2008 Tennis Masters Cup

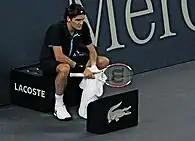
Roger Federer went out in the round robin for the first time of his career

The fourth day of the competition had started earlier with another withdrawal, as fifth seed and 2007 Masters Cup semifinalist Andy Roddick announced he was pulling out of the event, after injuring his ankle during a practice session on the previous day. "Yesterday in the warm-up during practice I just went over on it. [...] We tried the best we could to get it better but I can't really stop and start on it very quickly." commented Roddick. The American's withdrawal allowed 26th-ranked Radek Štěpánek, who accepted the invitation to Shanghai as first alternate, after sixteen players ranked above him, and below last qualifier Gilles Simon, refused to come to the Masters Cup. Roddick said he had called Štěpánek, before deciding not to play, to tell him he might enter the competition : "I called Štěpánek earlier today to let him know where my head was at, and then just told him when I came off the practice court. So he knew as early as anybody else." Štěpánek's unexpected appearance (Murray had commented "Štěpánek's turned up without his own racquets, he borrowed some socks off me earlier and he hasn't got his contact lenses either") marked the Czech's first career participation to the year-end championships.